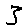
Label: 3